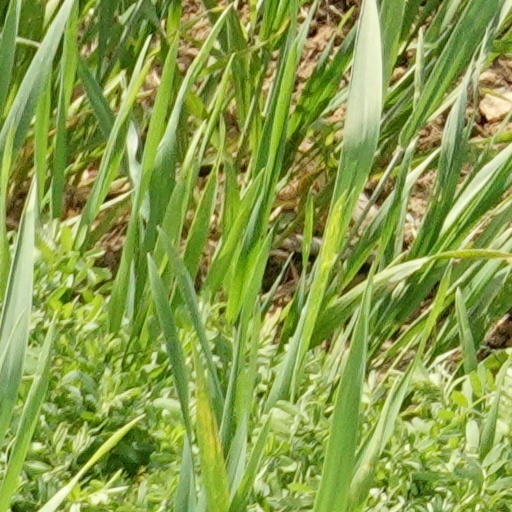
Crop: wheat